Movie Maniacs

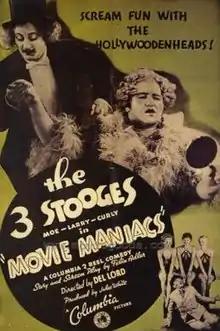

Movie Maniacs is a 1936 short subject directed by Del Lord starring American slapstick comedy team The Three Stooges (Moe Howard, Larry Fine and Curly Howard). It is the 13th entry in the series released by Columbia Pictures starring the comedians, who released 190 shorts for the studio between 1934 and 1959.